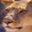
Label: lion